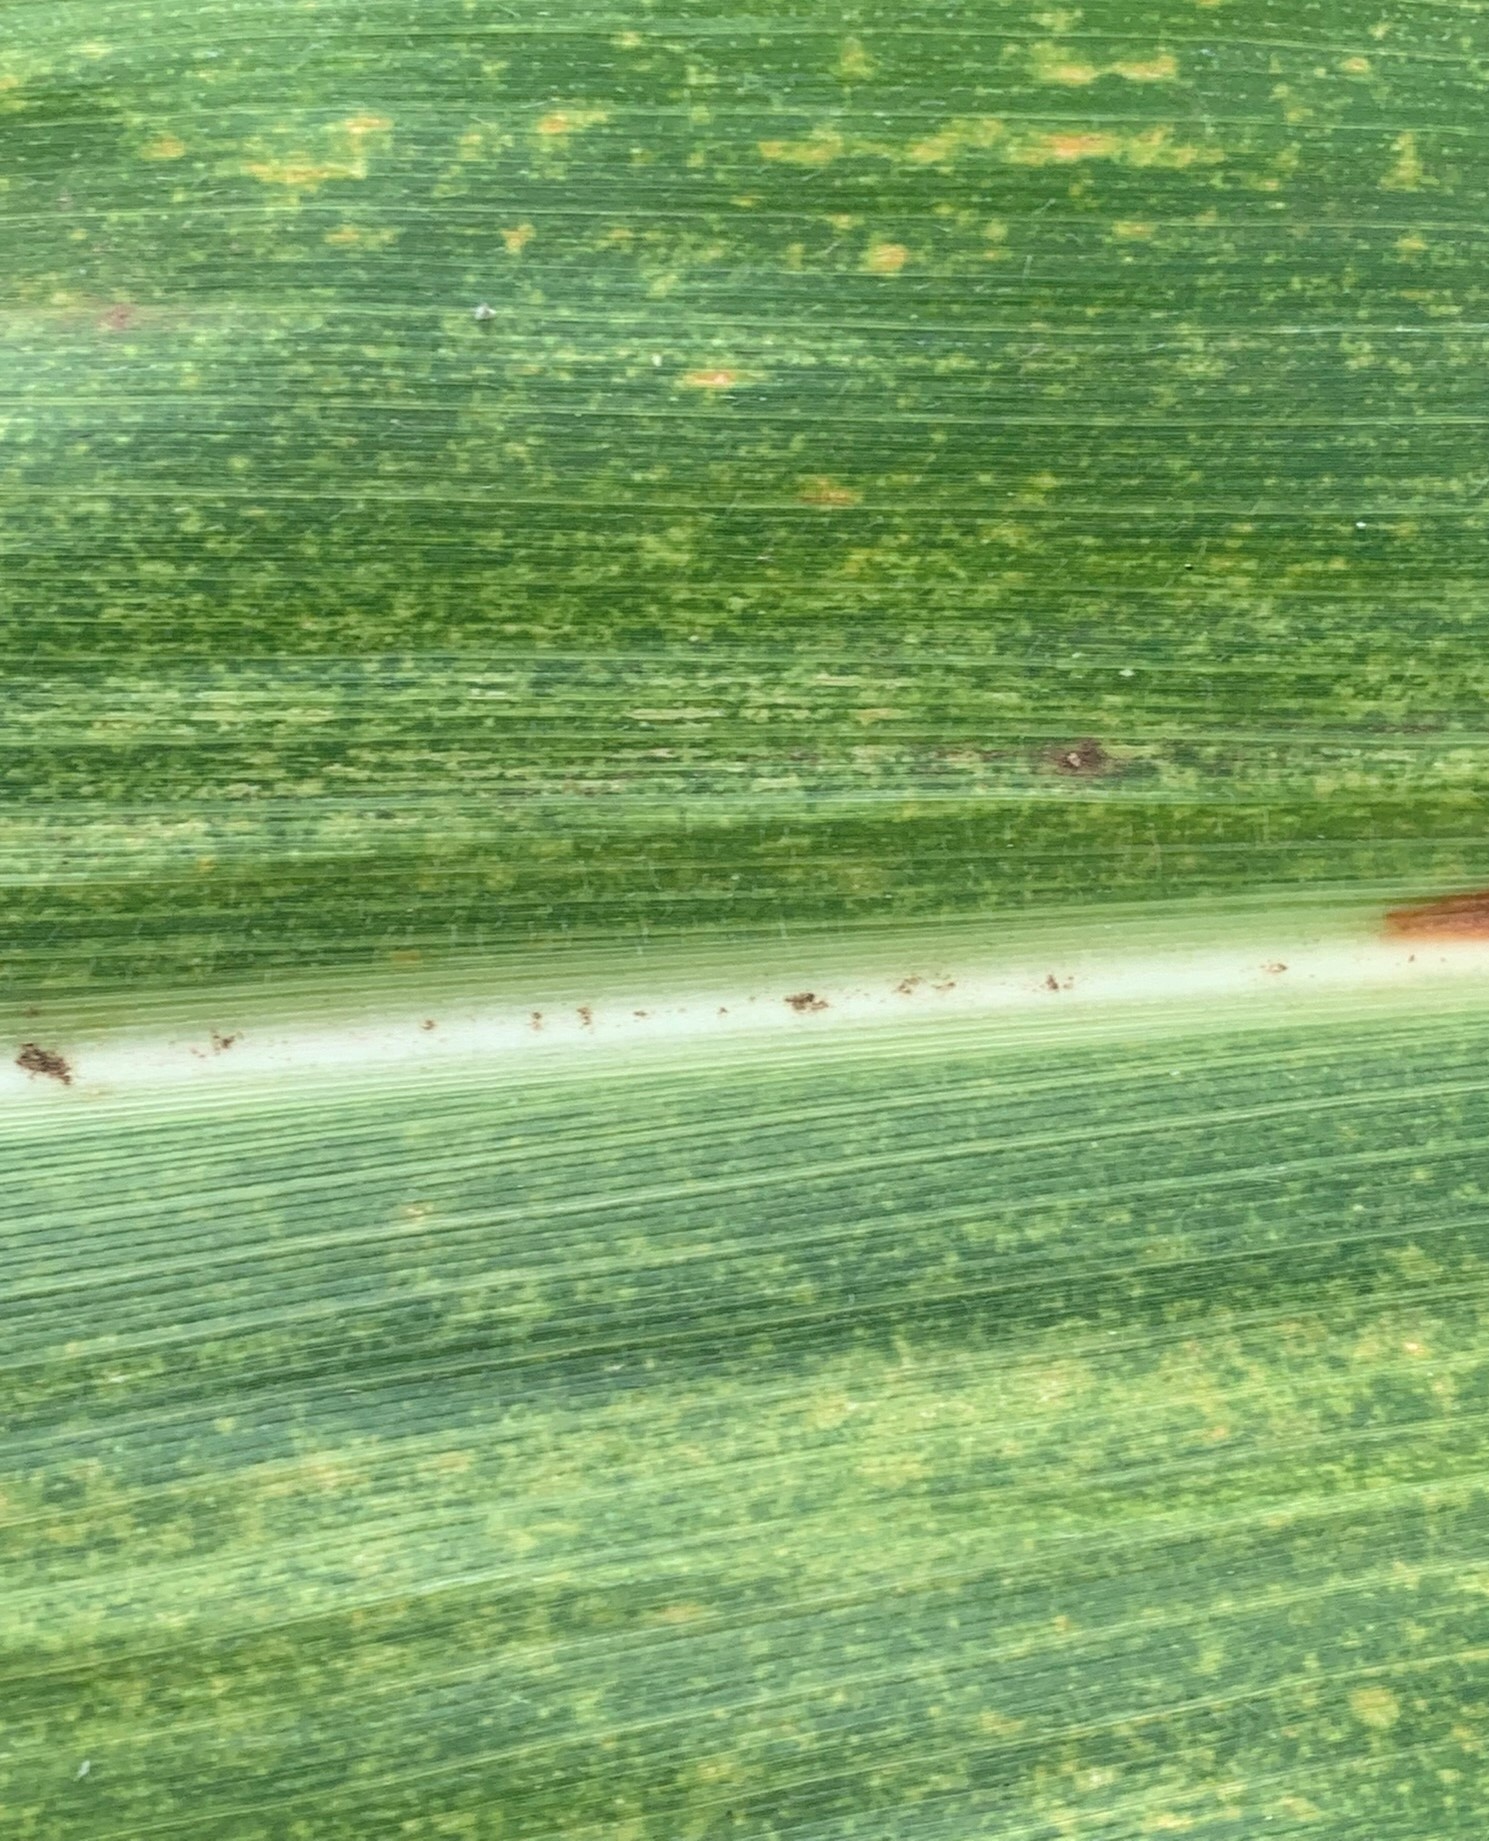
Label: MLN